Cape No. 7

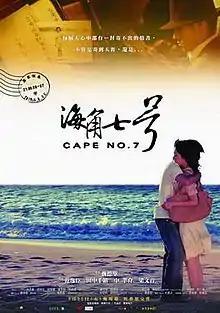
Theatrical poster

Cape No. 7 is a 2008 Taiwanese romantic musical comedy-drama film written and directed by Wei Te-sheng, his first full-length motion picture. The film is in Taiwanese and Mandarin with significant lines in Japanese. Before its commercial release, the film had its world premiere on 20 June 2008 at the 2008 Taipei Film Festival as the opening film. The film later won 3 awards at the festival.